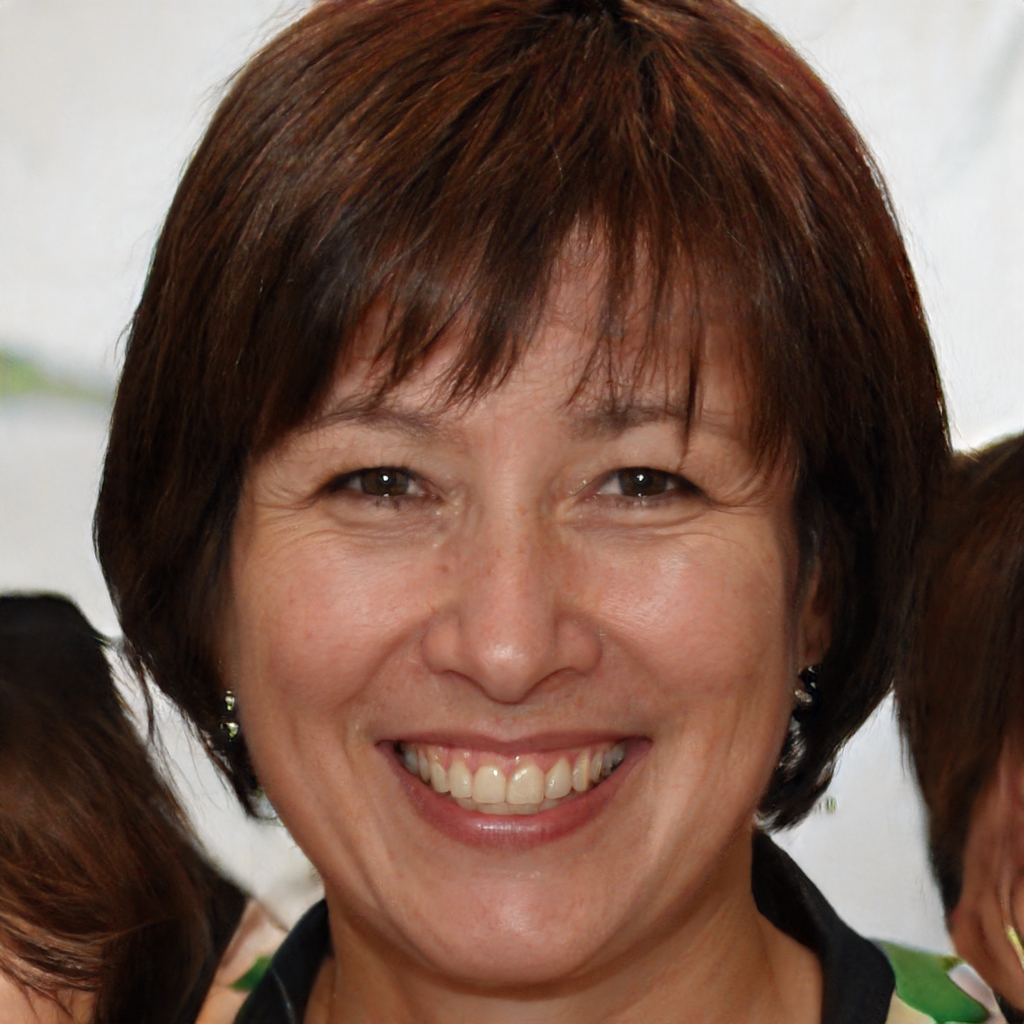
Label: Colored